Larissa (moon)

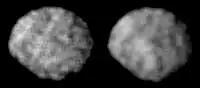
Side-by-side comparison of Larissa imaged by "Voyager 2" and an enhanced version to the right

Larissa is the fourth-largest satellite of Neptune. It is irregular (non-spherical) in shape and appears to be heavily cratered, with no sign of any geological modification. It is likely that Larissa, like the other satellites inward of Triton, is a rubble pile re-accreted from fragments of Neptune's original satellites, which were disrupted by perturbations from Triton soon after that moon's capture into a very eccentric initial orbit.